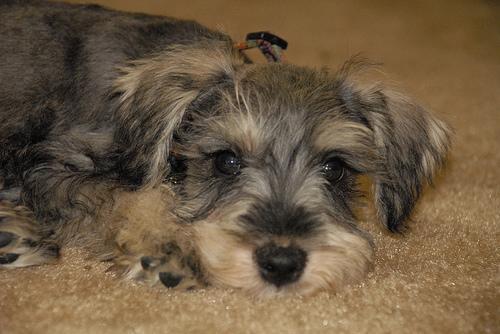
miniature_schnauzer